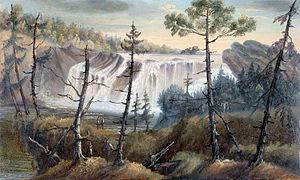
La rivière Chaudière est un affluent de la rive sud du fleuve Saint-Laurent, au Québec, au Canada.